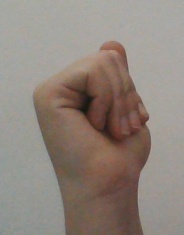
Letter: saad